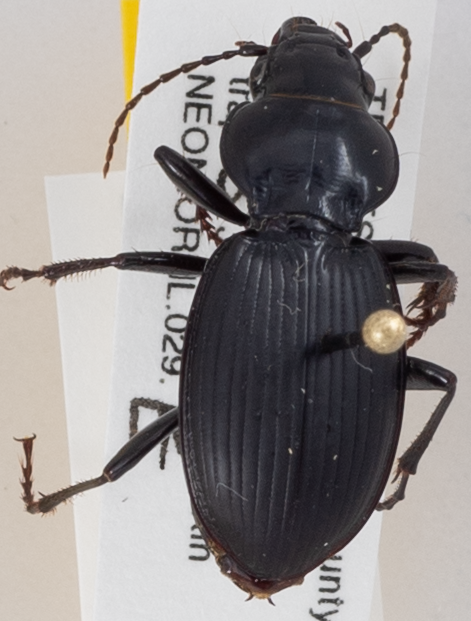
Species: Cyclotrachelus sodalis sodalis
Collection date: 2014-06-03
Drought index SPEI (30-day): -1.194
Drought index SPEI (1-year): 0.158
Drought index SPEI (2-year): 0.24